Camagüey

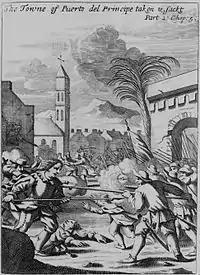
Puerto del Príncipe (current Camagüey) being sacked in 1668 by Henry Morgan, depicted by John Masefield.

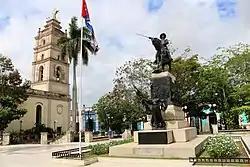
The Cathedral of Camagüey

The Big Clay Jars or "Tinajones" were storage jars used to transport wine, oil and grain in the city and introduced by the Spaniards during the early-modern times as the solution to the city's water shortage, placed beneath gutters so that they could fill the water. Slightly tapered at one end, they were half-buried in earth, keeping the water cool and fresh. They soon came to be produced in the town and every house inside and outside, and a family's wealth could be assessed by the style and quantity of their "tinajones". This is what historians and archaeologists confirm. At the beginning, in Spain these jars were used to preserve oils, especially olive oil, hence the Spanish brought the model to the early Camagüey, immediately it became in traditional use and a local symbol among the residents of Camagüey adopting creative ways of decorating in those times in the Cuban city.